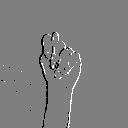
ASL letter: t